1830s in Western fashion

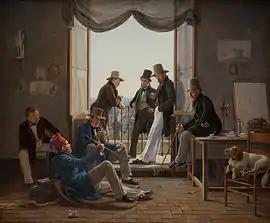
A group of Danish artists in Rome, 1837. Frock coats, fly-front trousers (some with straps under the instep), tall hats, and dark cravats are characteristic of the period.

Low, square-toed slippers were made of fabric or leather for daytime and of satin for evening wear. Low boots with elastic insets appeared in this decade.